Giorgos Kyriakakis

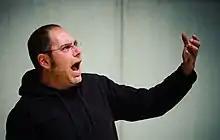
Giorgos Kyriakakis, 2011

He studied composition and analysis with Joseph Papadatos, music for the Media, non-European cultures' music with Dimitris Terzakis, electroacoustic composition with Eckhard Roedger, and Byzantine music with Lykourgos Angelopoulos.